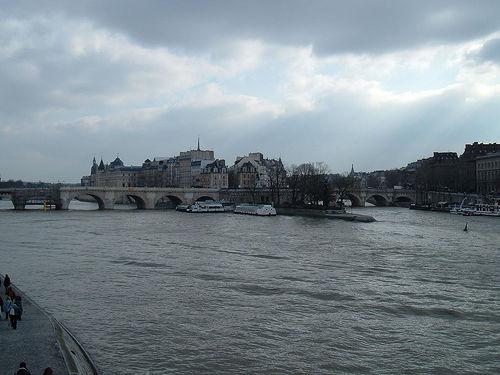
Weather: cloudy or overcast